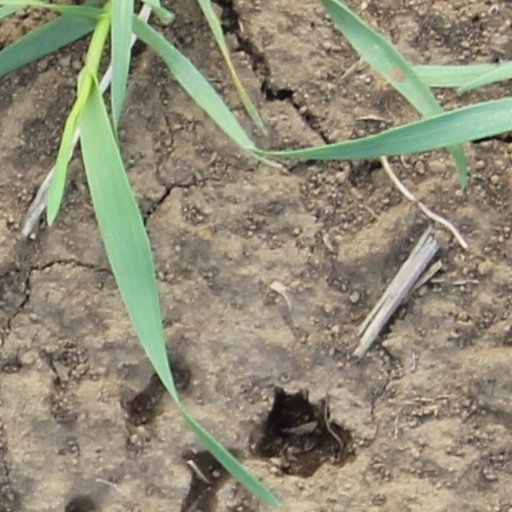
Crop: wheat